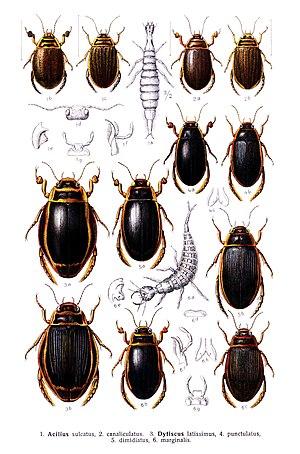
Les dytiques sont une famille de coléoptères aquatiques regroupant dans le monde près de 4 000 espèces connues. On les retrouve sur tous les continents, dans toutes les régions sauf celles très arides. La majorité d'entre eux sont des prédateurs dulçaquicoles. On les consomme dans certains pays comme la Chine, le Viêtnam et le Mexique.